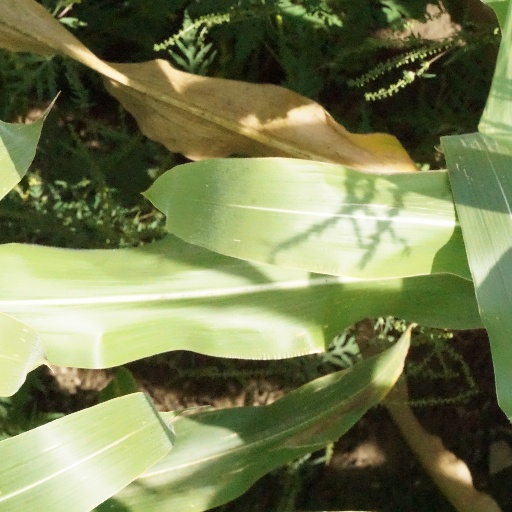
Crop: maize; corn